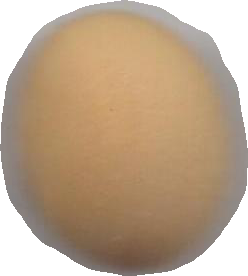
Variety: Grobogan